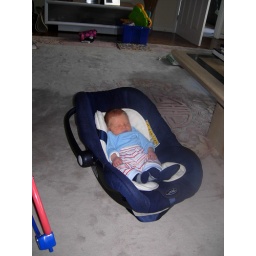
Stanley in car seat Wednesday 21st Feb